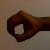
The image shows a hand gesture representing the number 0 in Indian Sign Language.